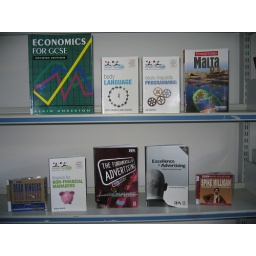
Move your mouse over each book cover and click on the link to search the library catalogue.